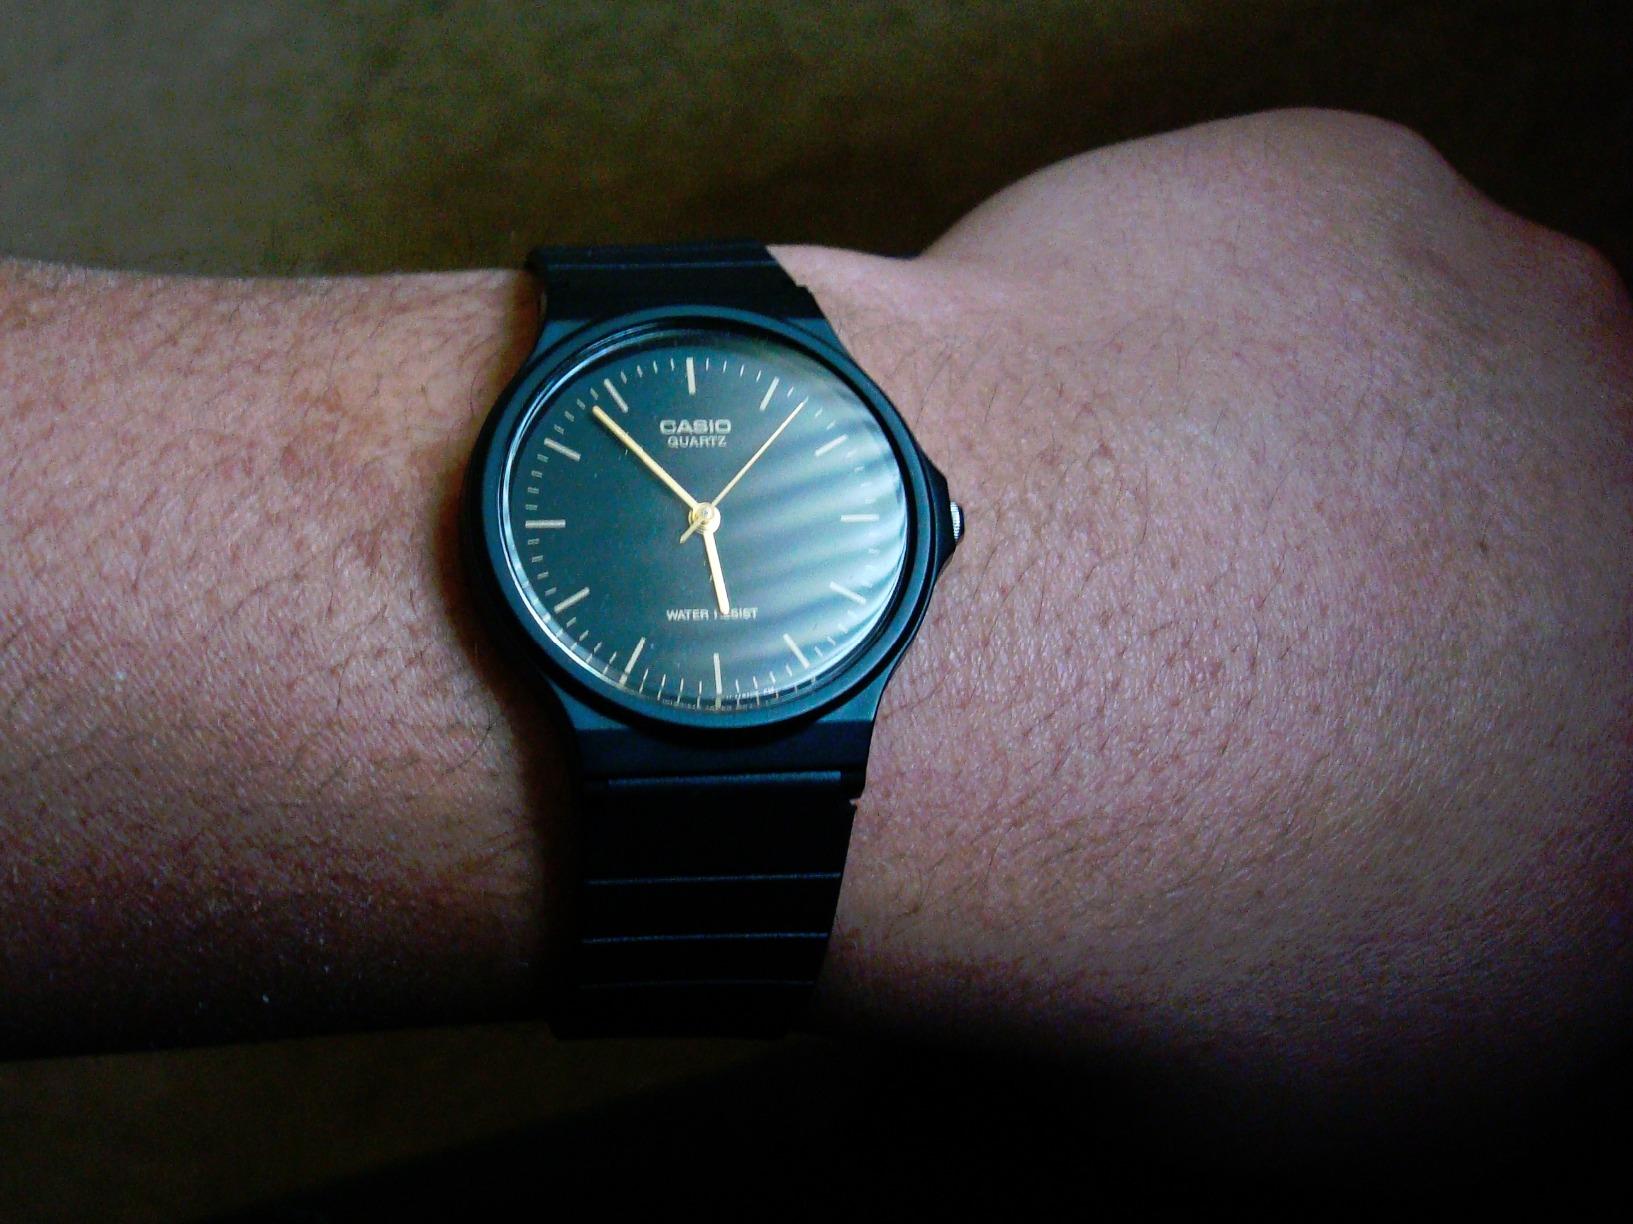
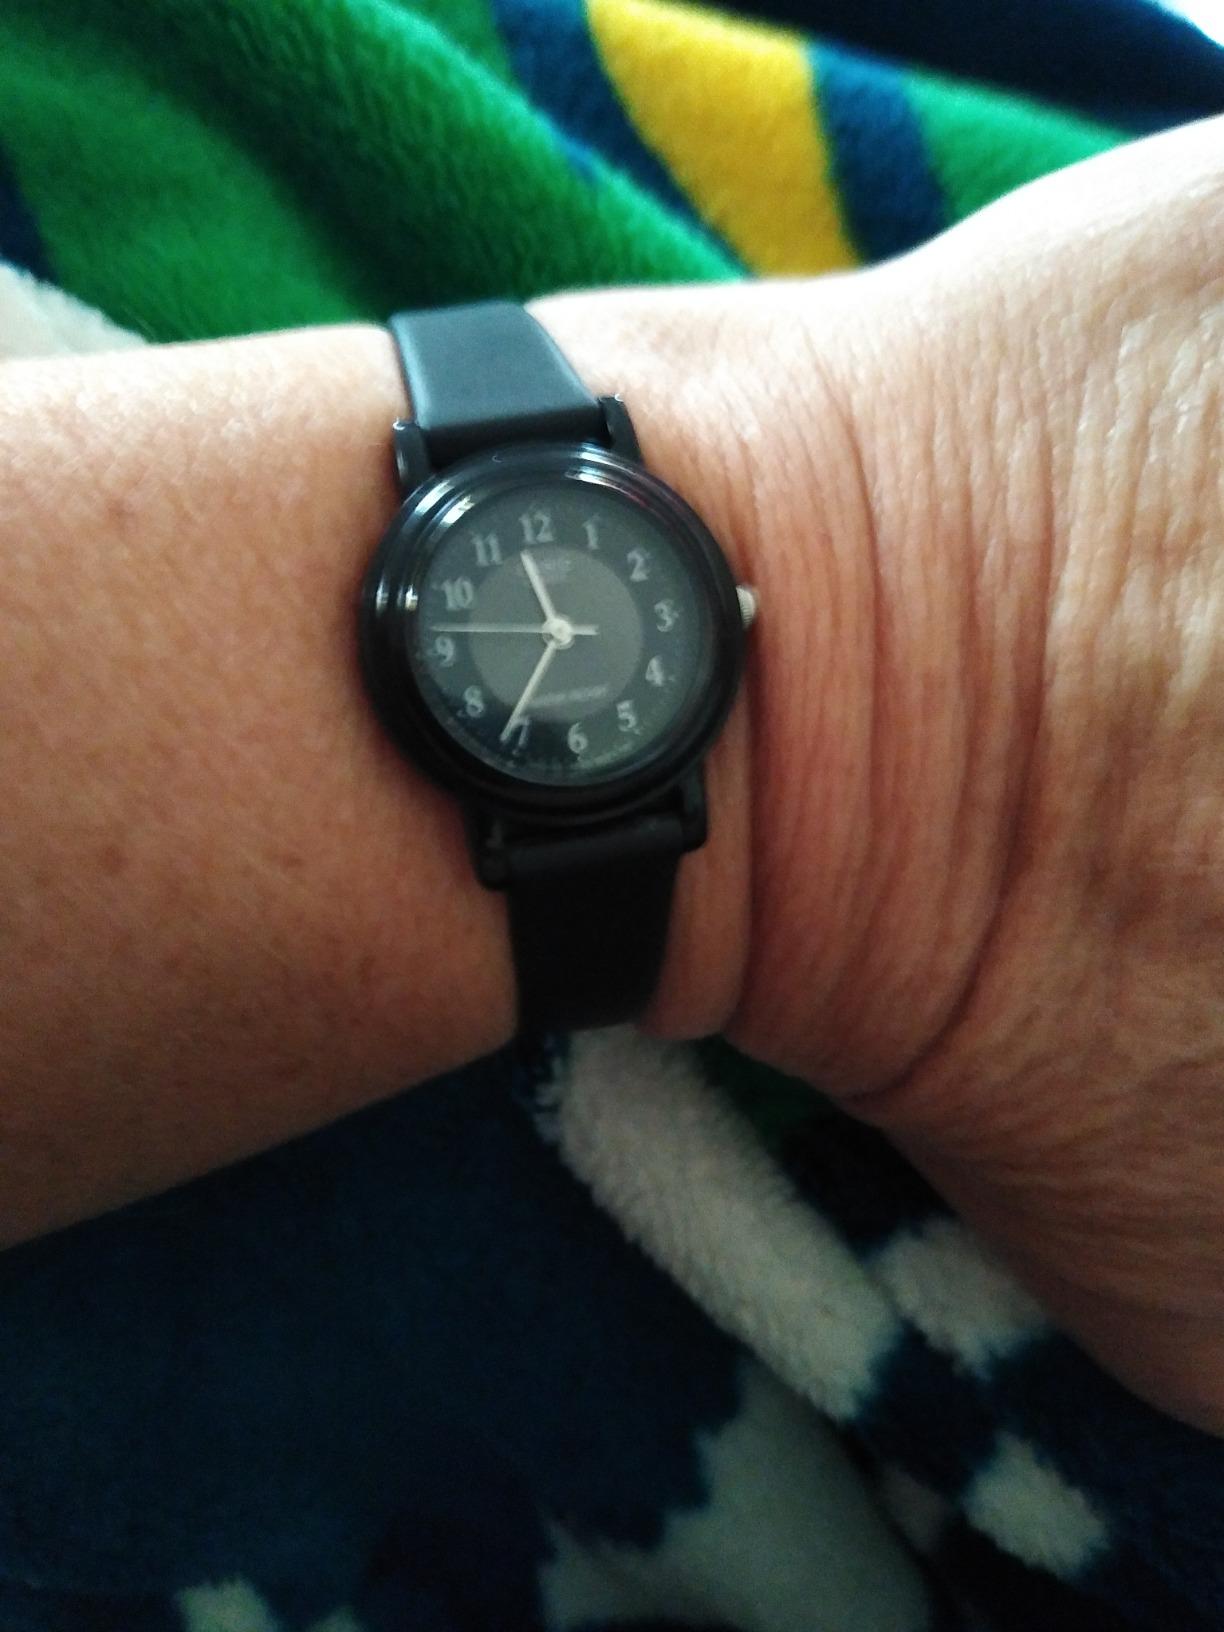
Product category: accessories_watch
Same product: no